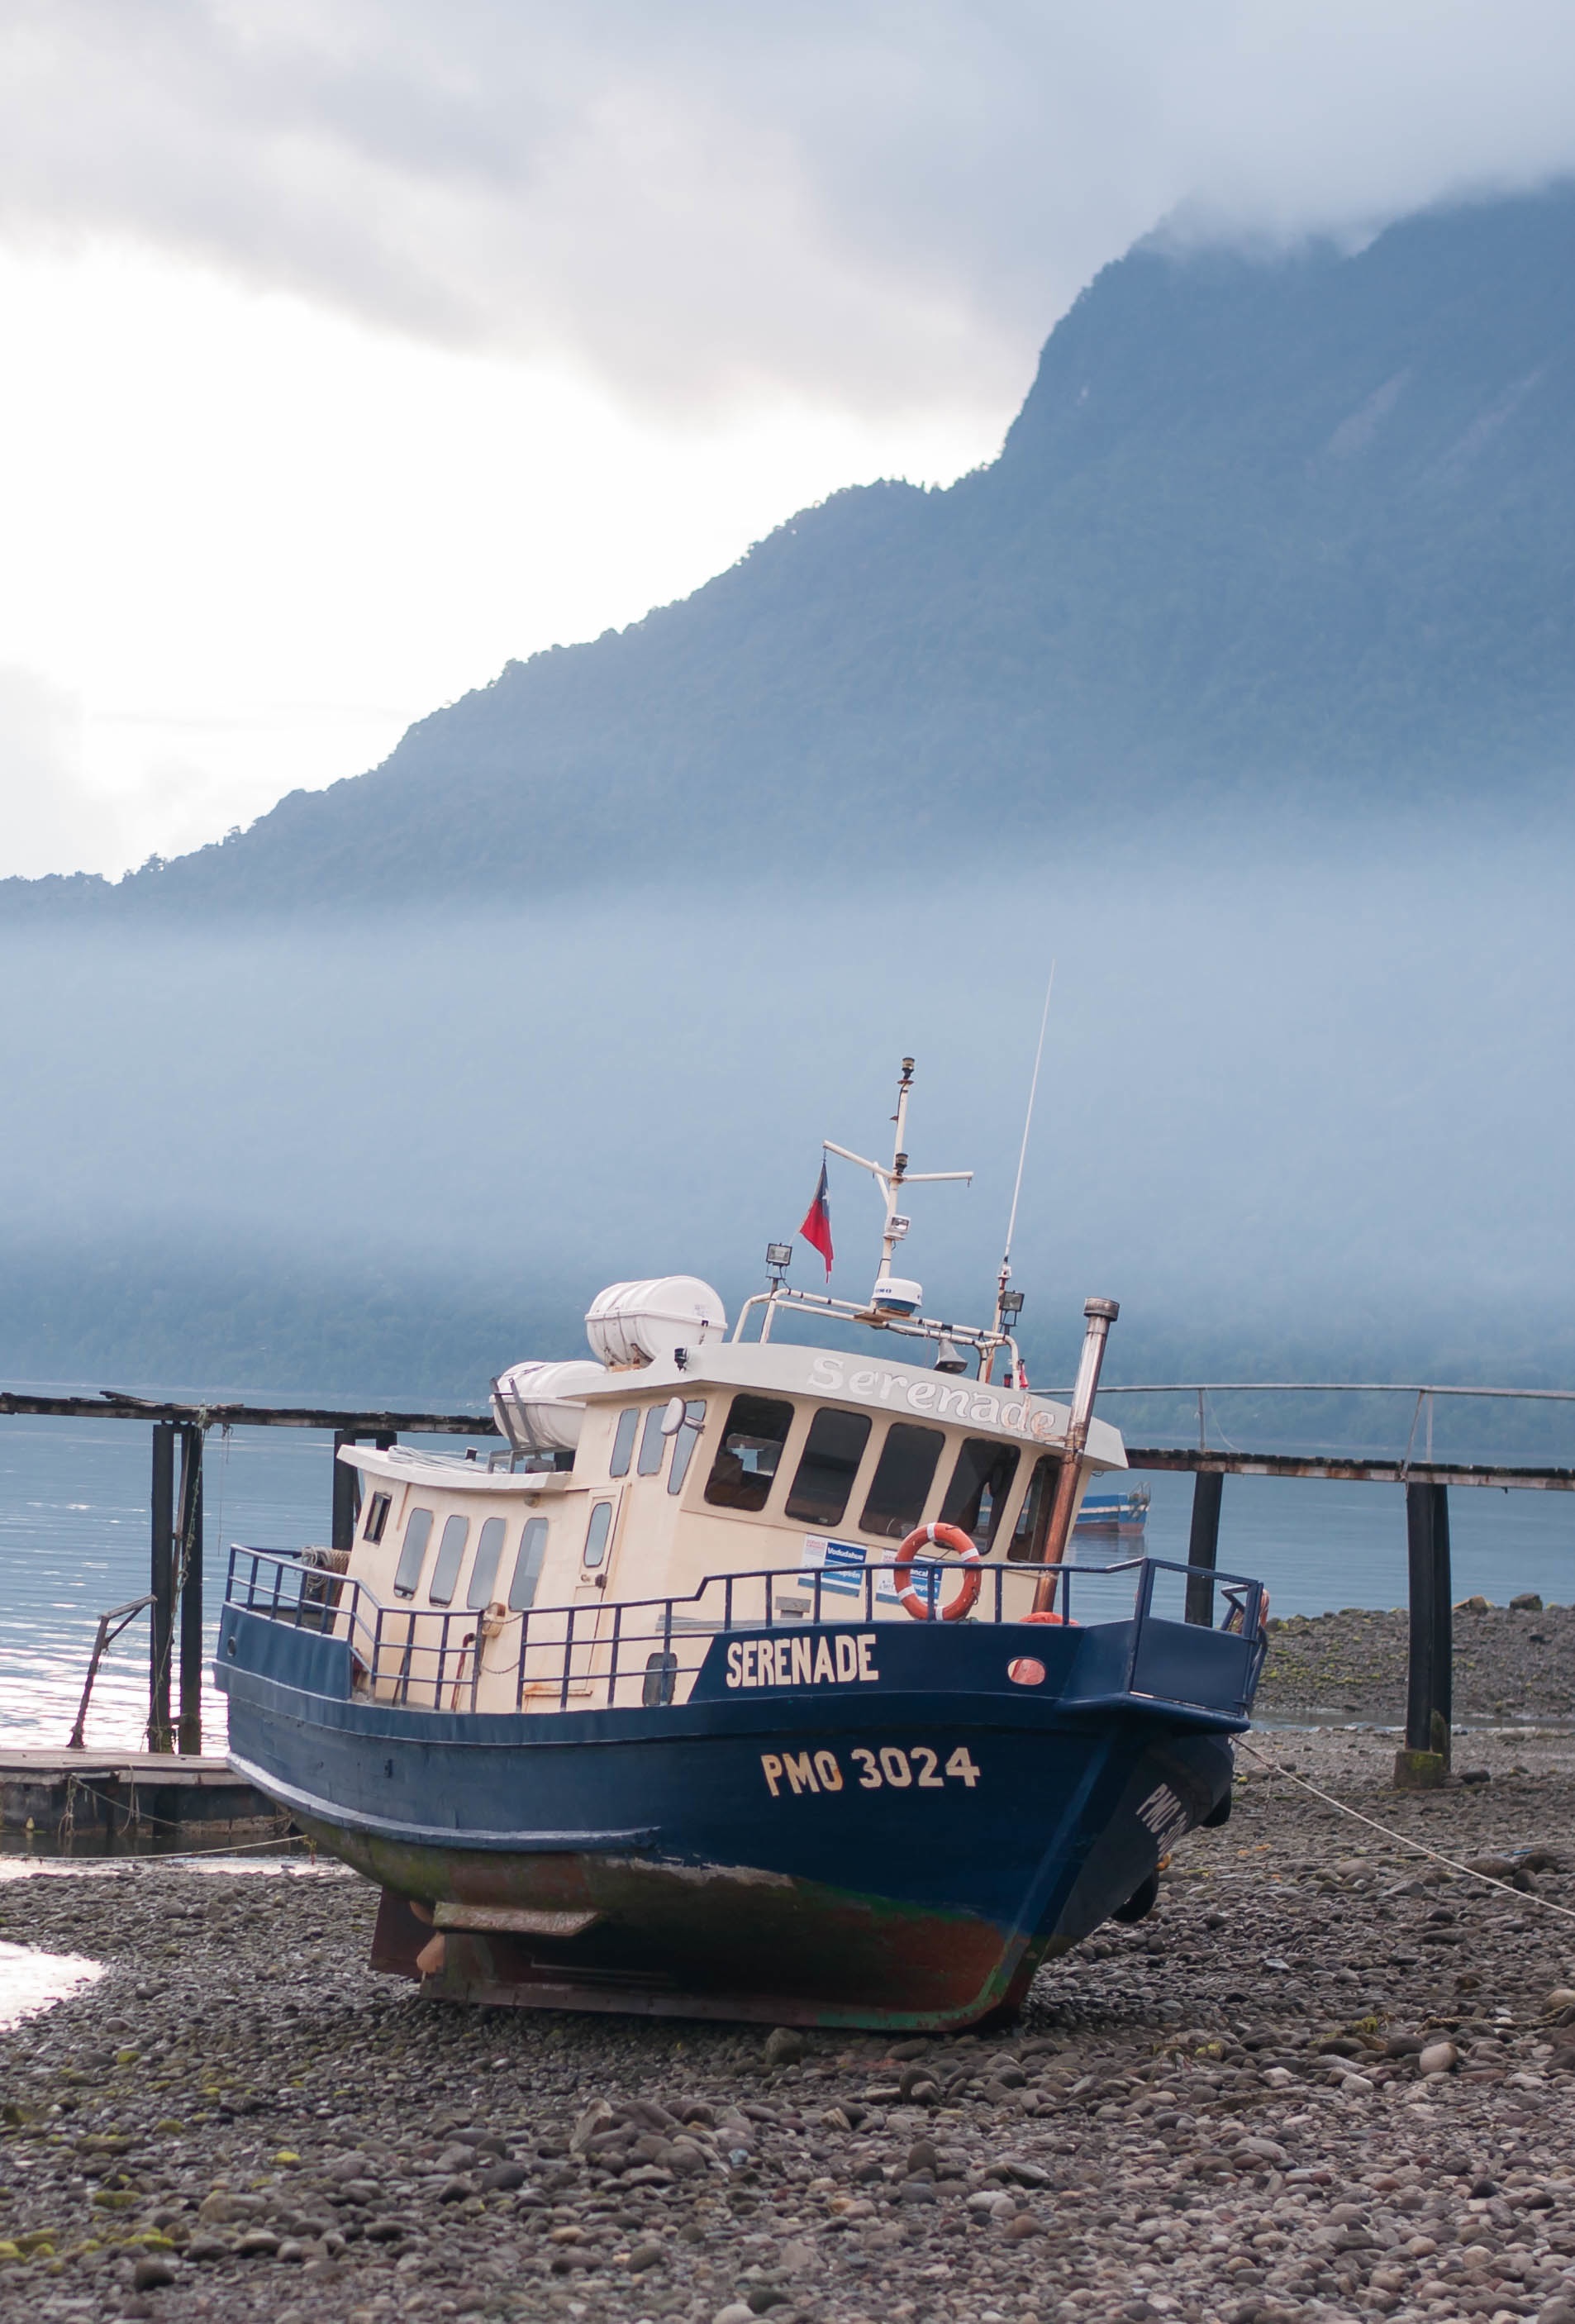
sea, coast, ocean, boat, ship, vehicle, bay, body of water, ferry, watercraft, fishing vessel, passenger ship